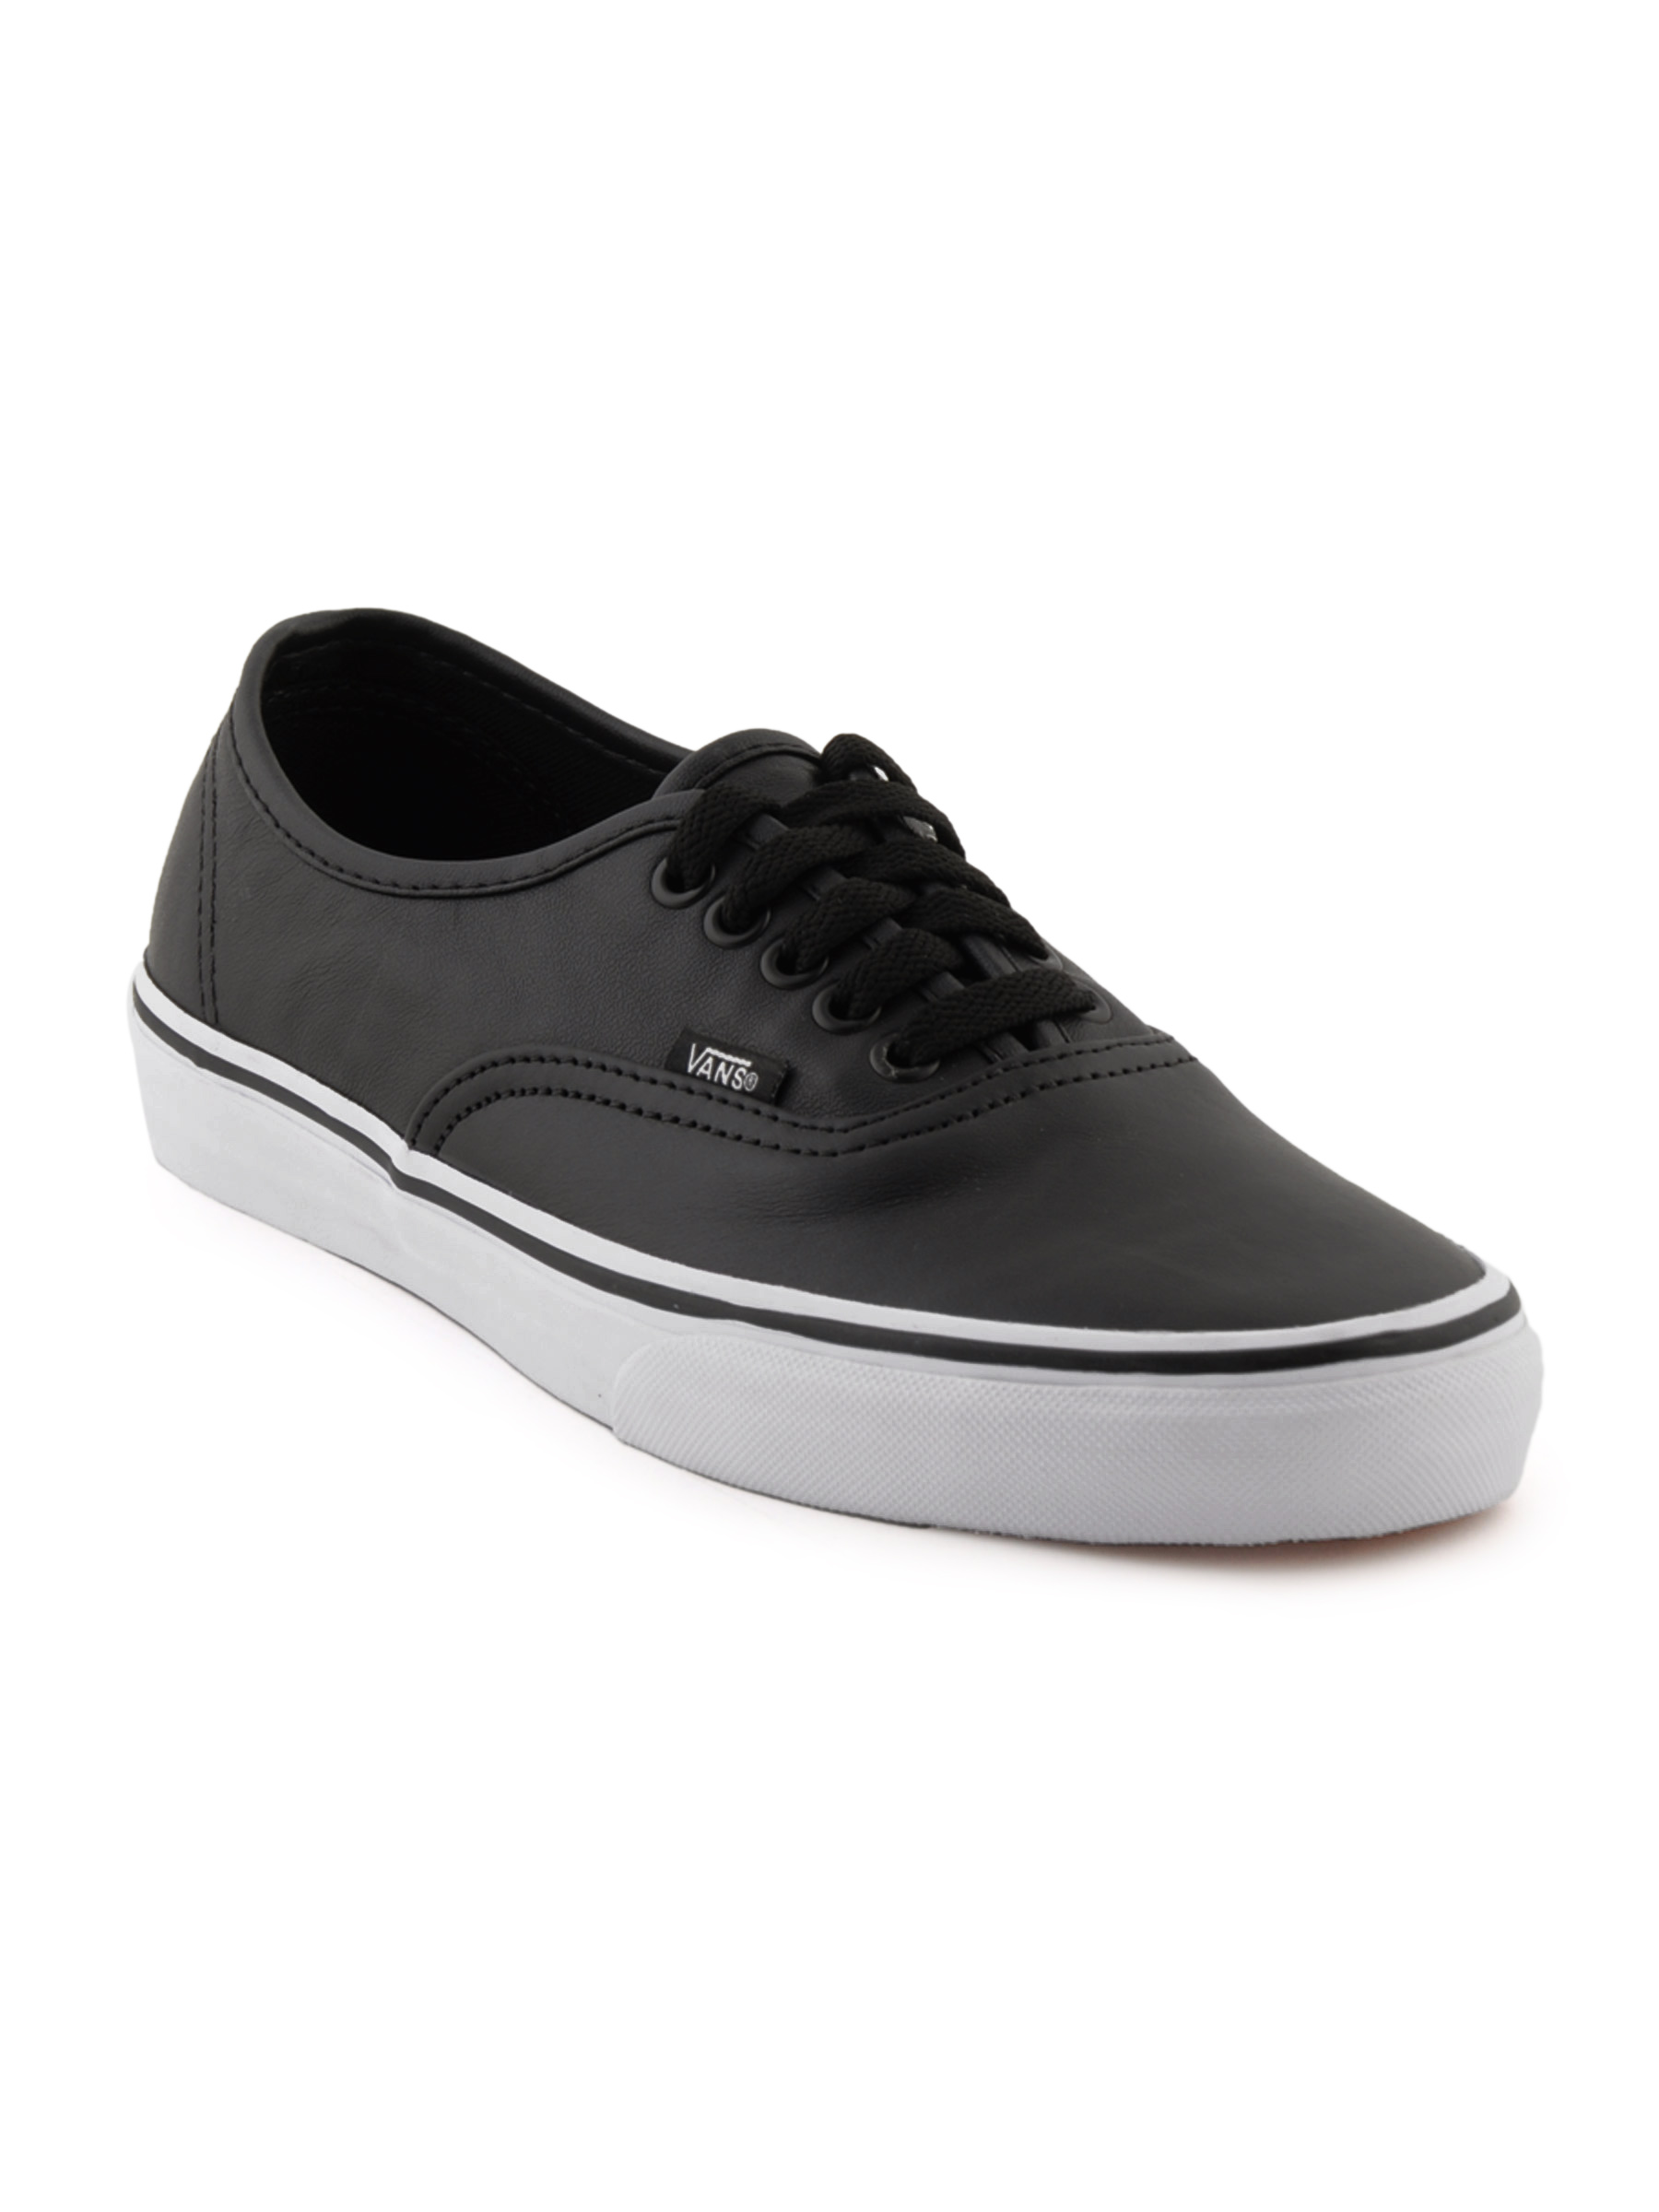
Vans Men Authentic Black Casual Shoes
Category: Footwear / Shoes / Casual Shoes
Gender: Men
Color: Black
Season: Fall 2011
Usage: Casual